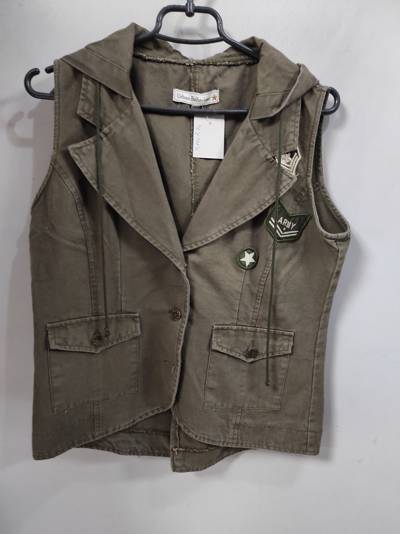
Waste category: clothes